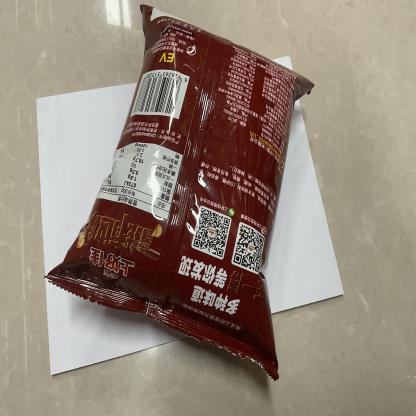
Label: plastics